The Courier of Lyon

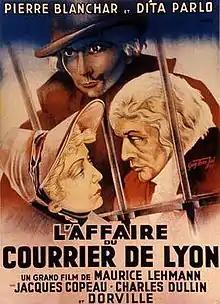

The Courier of Lyon (French: L'affaire du courrier de Lyon) is a 1937 French historical drama film directed by Claude Autant-Lara and Maurice Lehmann and starring Pierre Blanchar, Dita Parlo and Jacques Copeau. It is based on the Courrier de Lyon case of 1796. A previous silent film inspired by the story, was released in 1923.